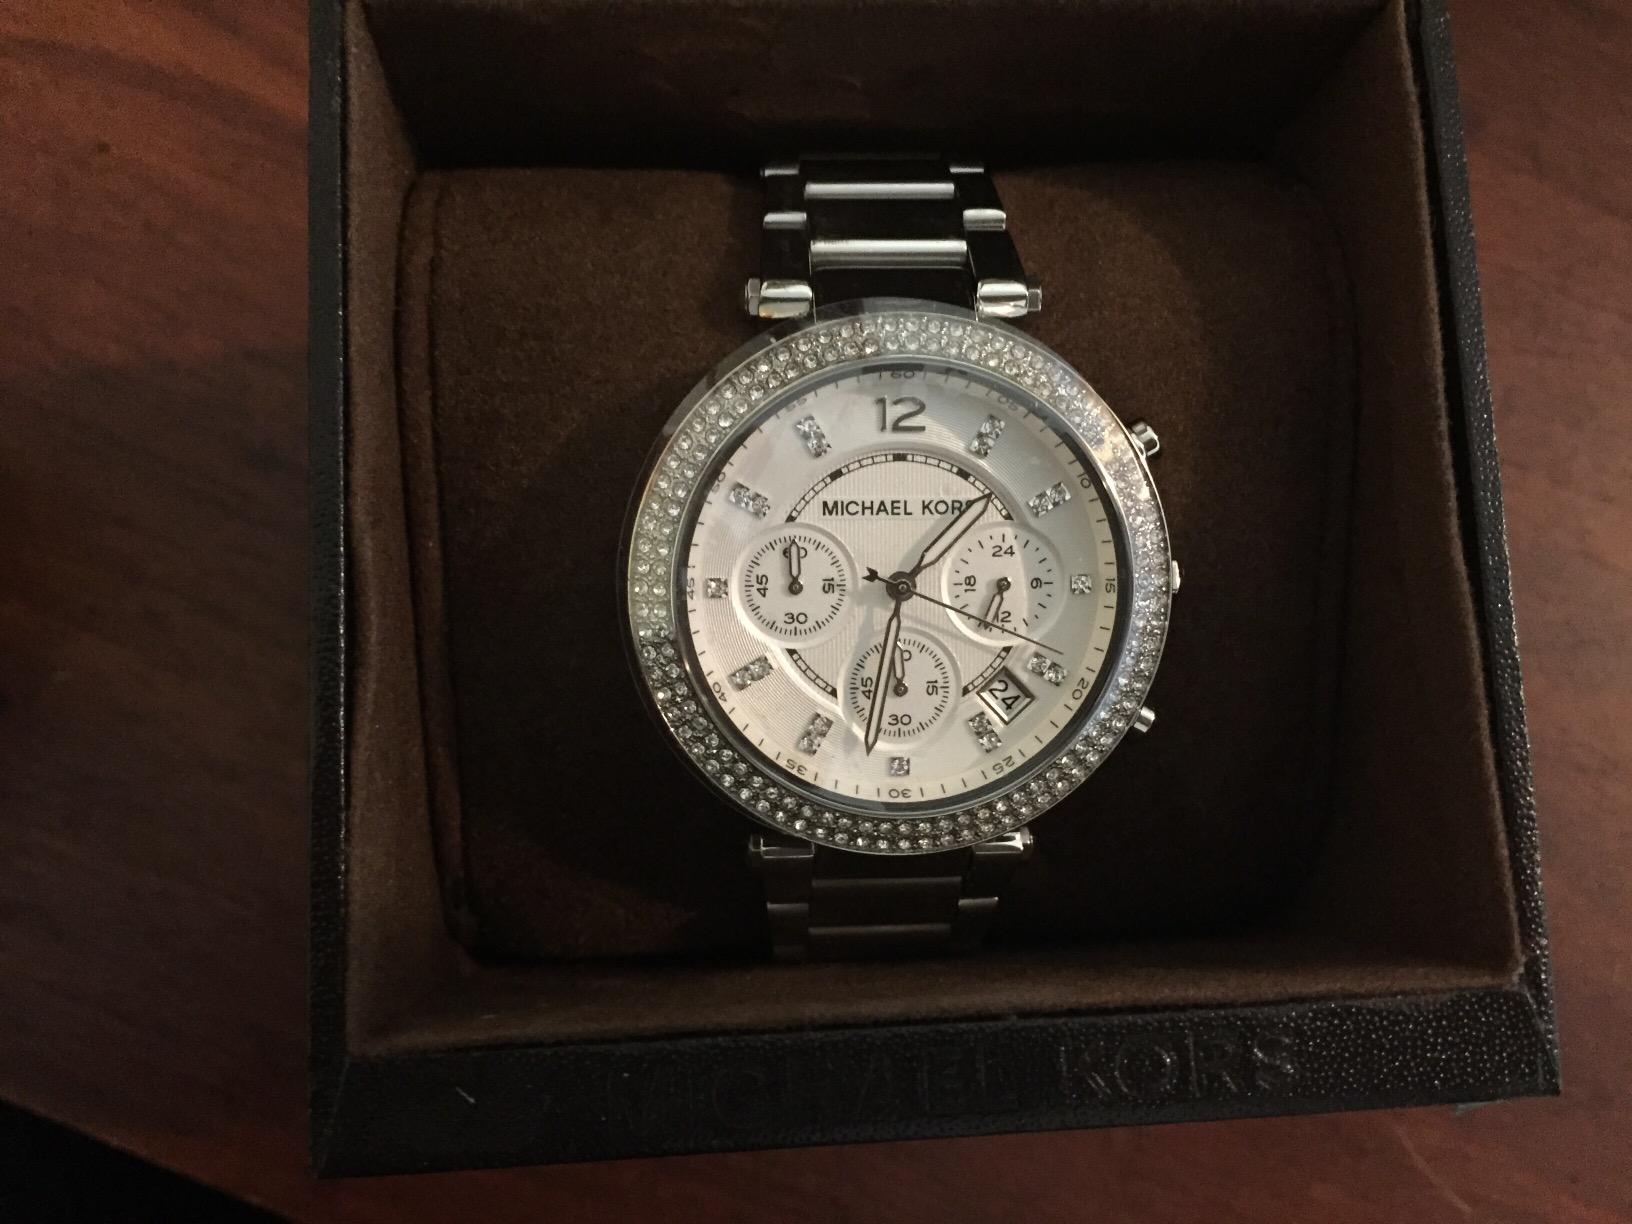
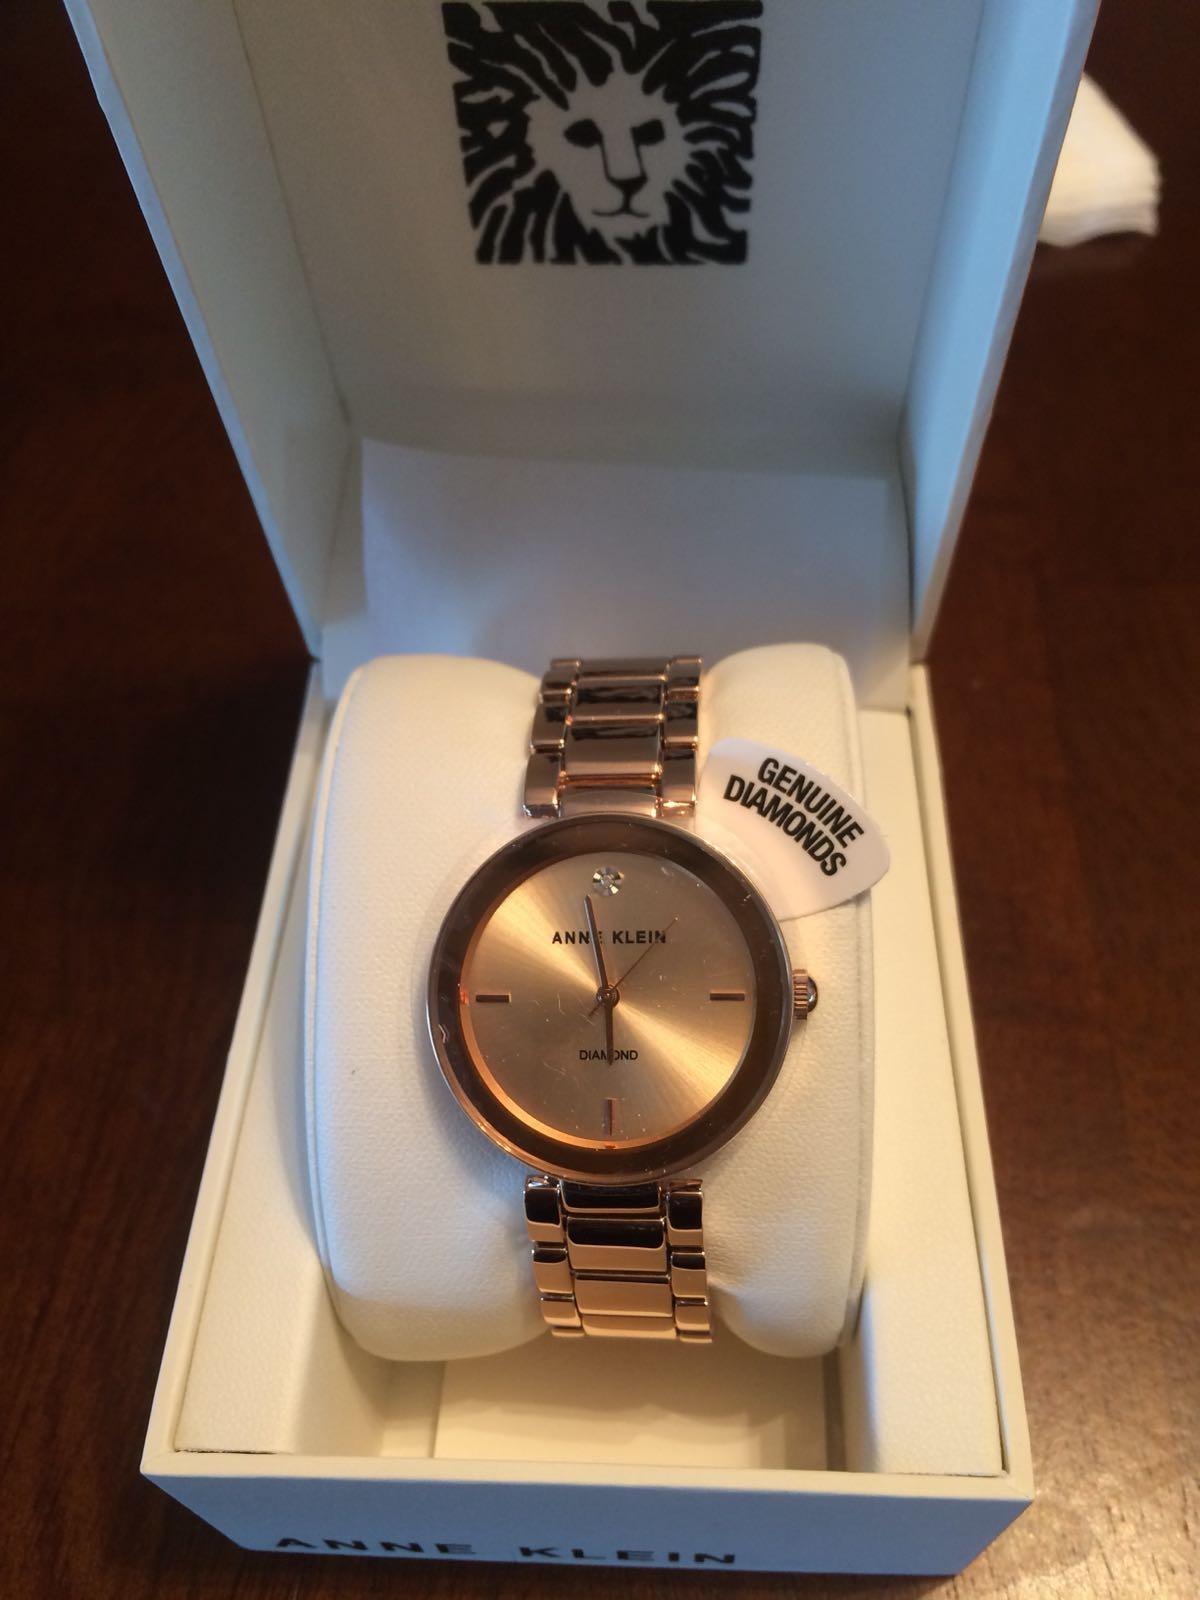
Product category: accessories_watch
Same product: no